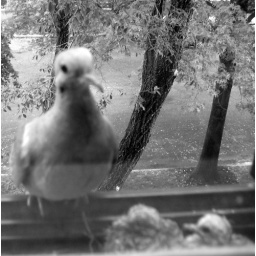
doves nest at 484 lake 3n window by aff filed underwhat